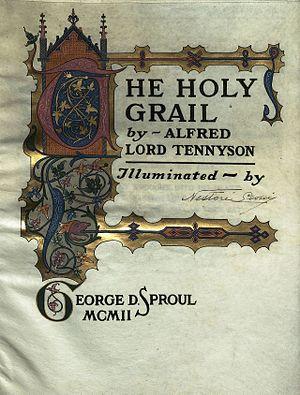
Nestore Leoni, né le 14 février 1862 à L'Aquila et mort dans les années 1940 à Rome est un peintre miniaturiste italien.